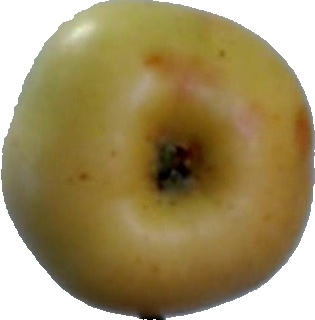
Label: apple_6